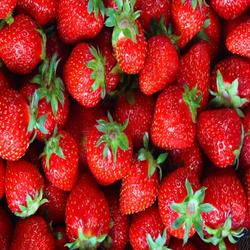
Label: Strawberry